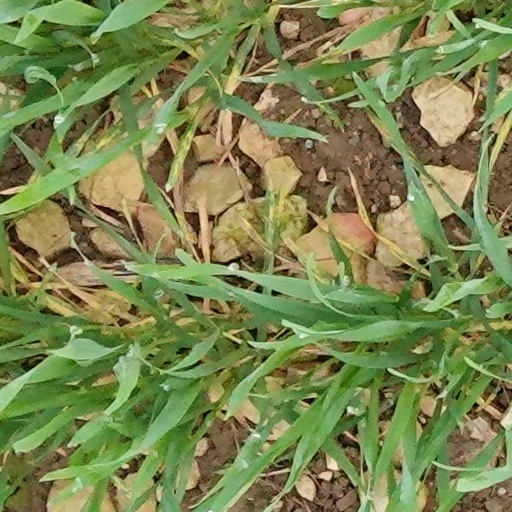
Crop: wheat